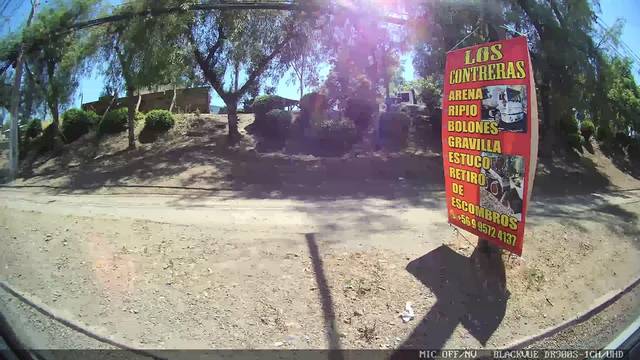
Region: Chile
Coordinates: -33.517, -70.559